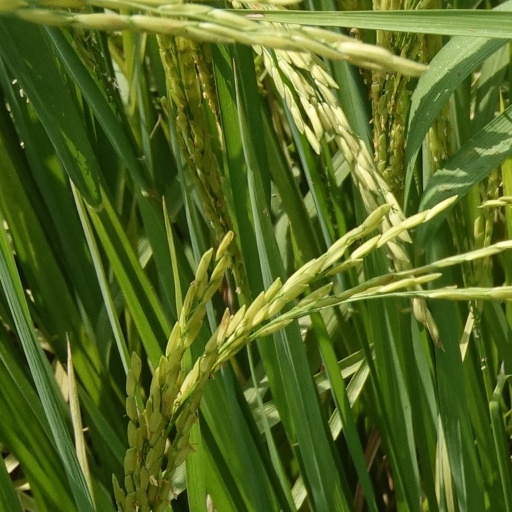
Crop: rice